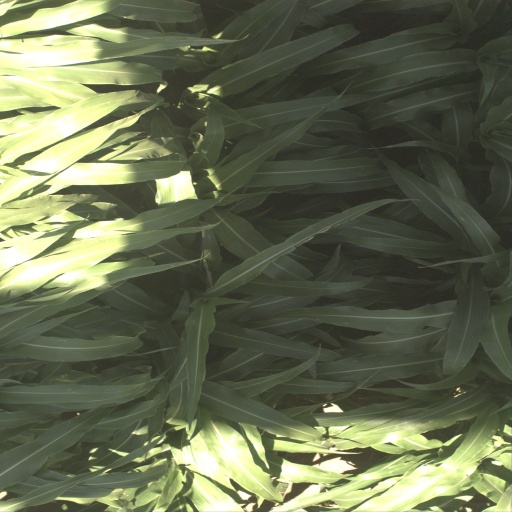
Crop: sorghum